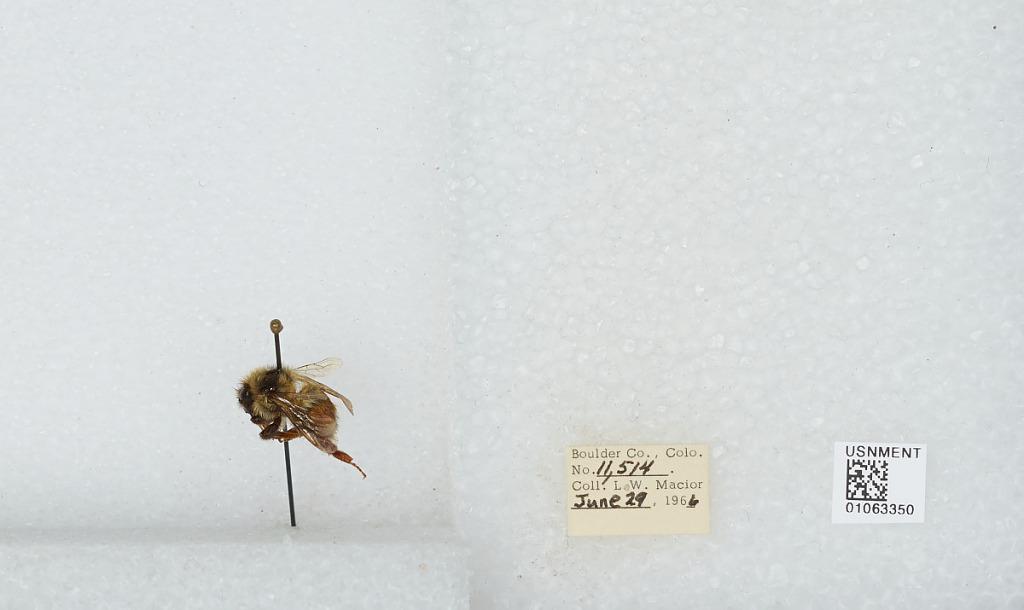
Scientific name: Bombus (Pyrobombus) bifarius Cresson
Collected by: L. Macior
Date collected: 1966-6-29
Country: United States
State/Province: Colorado
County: Boulder
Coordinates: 40.0017, -105.308